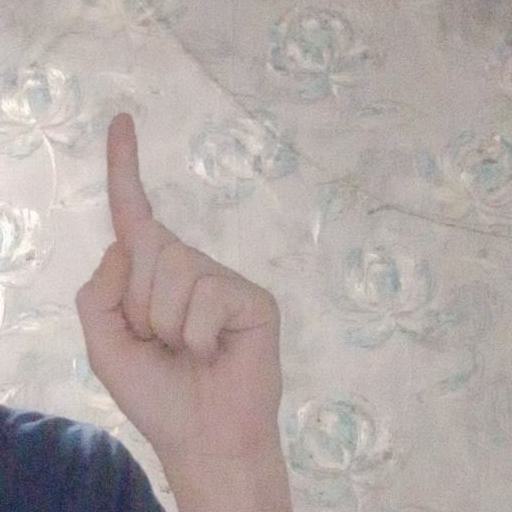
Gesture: one